The R&A

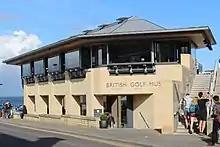
The R&A World Golf Museum

The R&A (or more formally, the R&A Trust Company (No. 1) Limited) is the collective name of a group of companies that together play a significant role within the game of golf. Historically, "the R&A" was a colloquial name for the Royal and Ancient Golf Club of St Andrews; in 2004, the club spun off its previous governance and tournament organisation roles into the current R&A group, with the club itself reverting to a private members-only club. The R&A is based in St Andrews in Scotland. The R&A is the sole owner of three subsidiary companies: R&A Rules Limited, R&A Championships Limited, and R&A Group Services Limited.